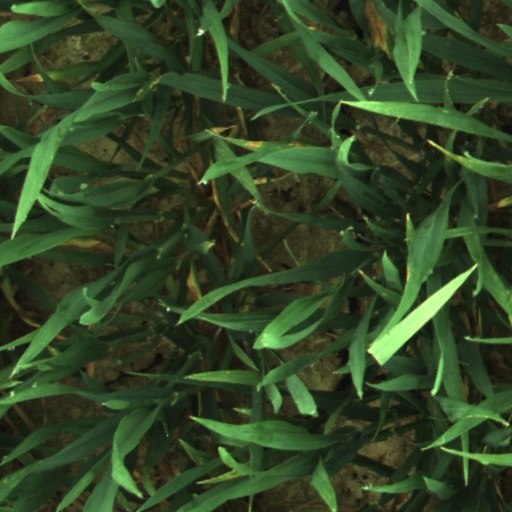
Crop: wheat